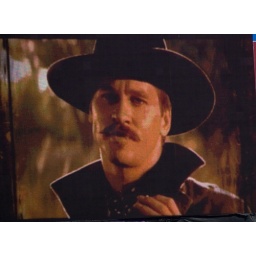
Looks like somebody just stepped over your grave.Part of the pre-game video shown before all home games. It's awesome.